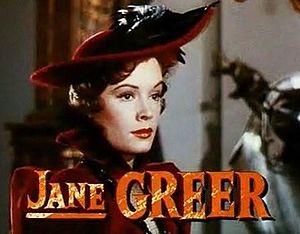
Jane Greer est une actrice américaine, de son nom complet Bettejane Greer, née à Washington le 9 septembre 1924, et morte à Los Angeles le 24 août 2001.